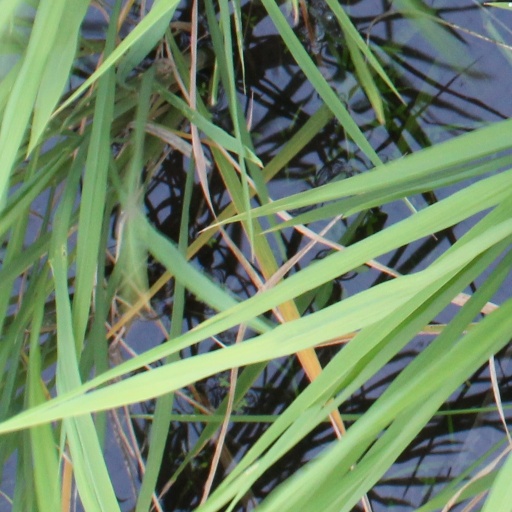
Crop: rice